Format (command)

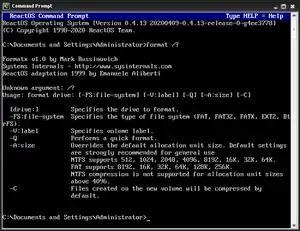
The command on ReactOS

The ReactOS implementation is based on a free clone developed by Mark Russinovich for Sysinternals in 1998. It is licensed under the GPL.